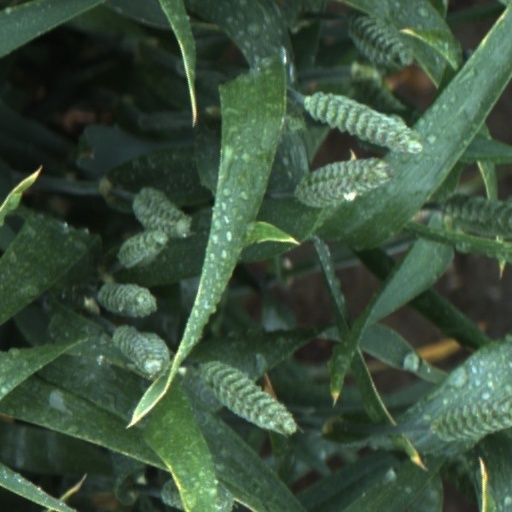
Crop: wheat